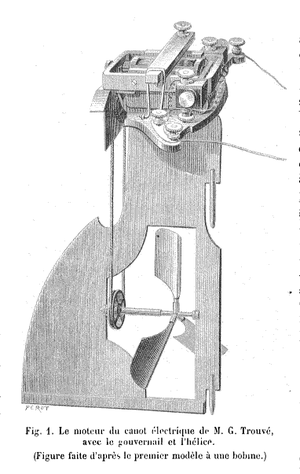
Image du moteur du canot électrique de Gustave Trouvé